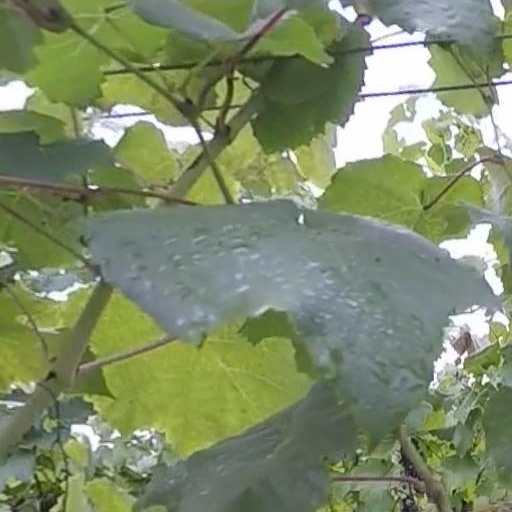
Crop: grape